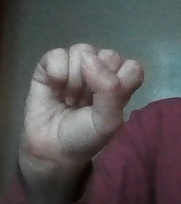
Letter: saad